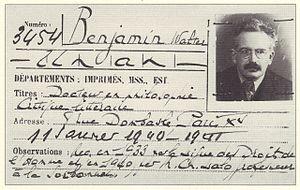
Walter Benjamin [ˈvaltɐ ˈbɛnjamiːn] est un philosophe, historien de l'art, critique littéraire, critique d'art et traducteur allemand, né le 15 juillet 1892 à Berlin et mort le 26 septembre 1940 à Portbou.